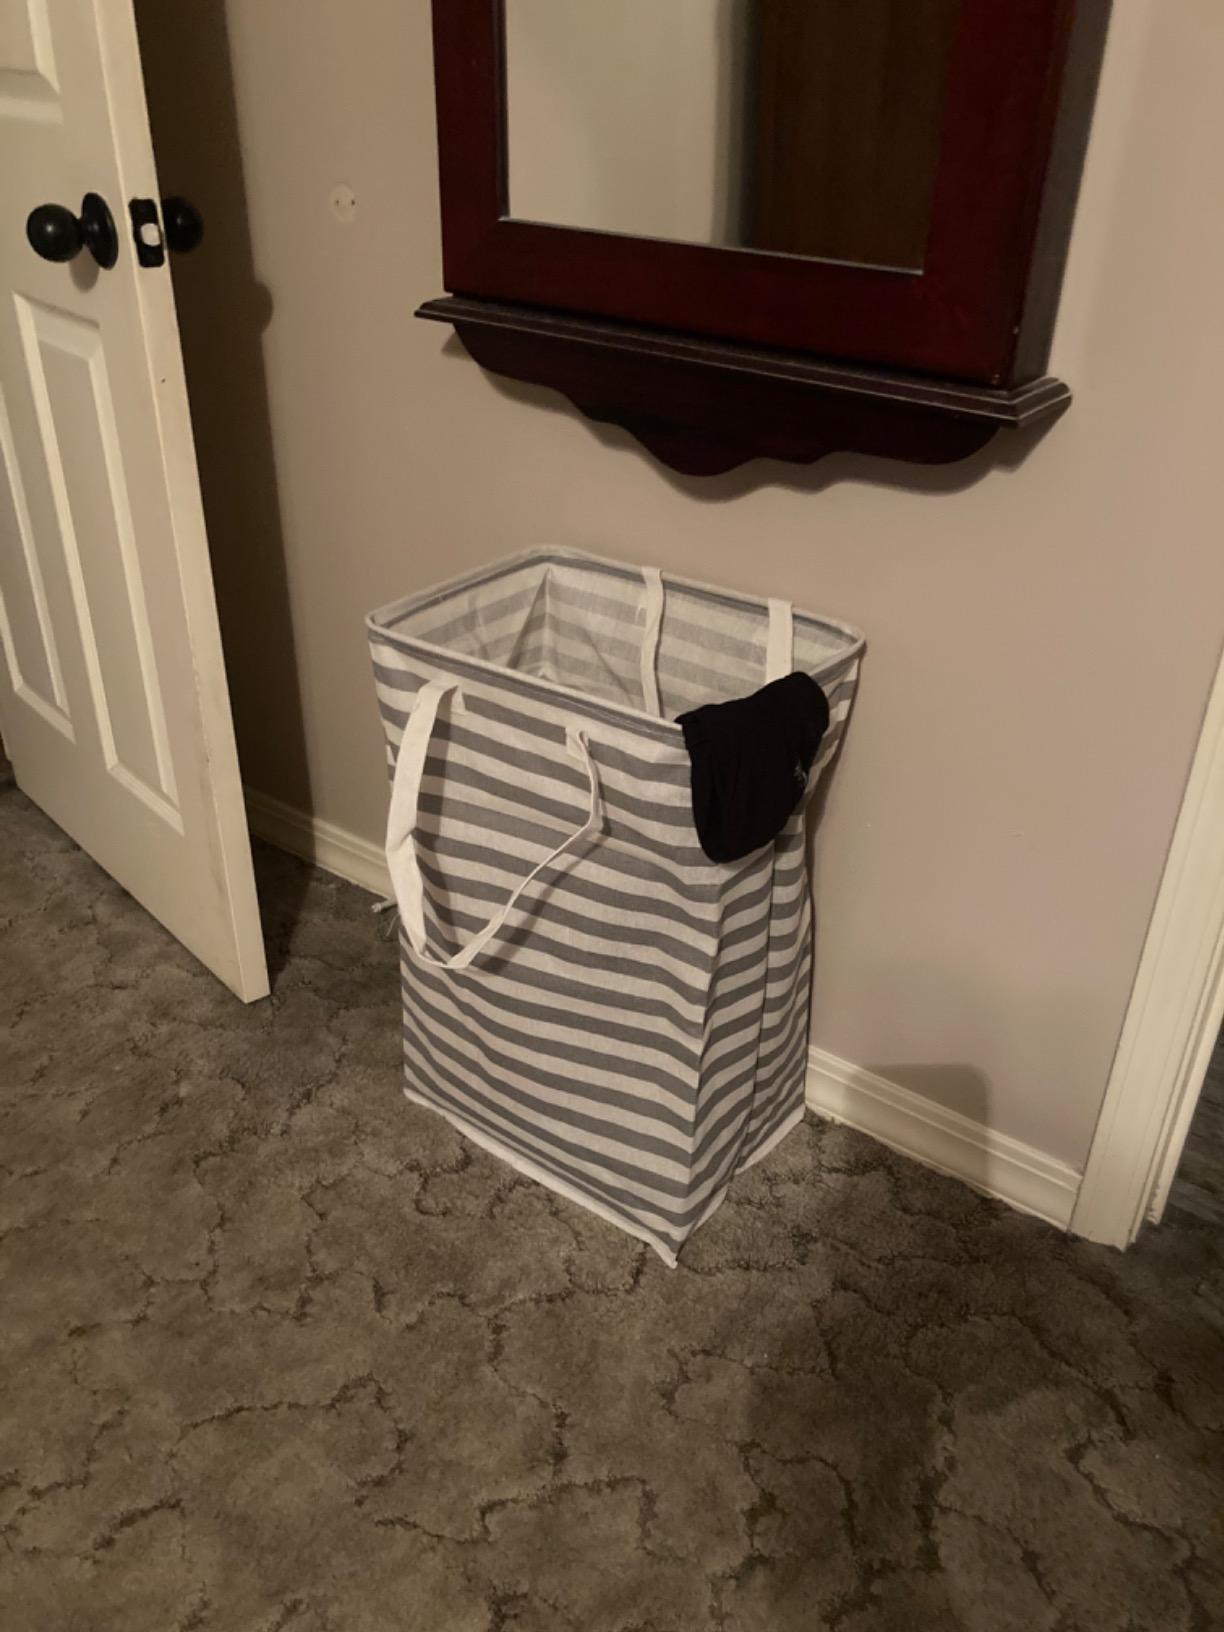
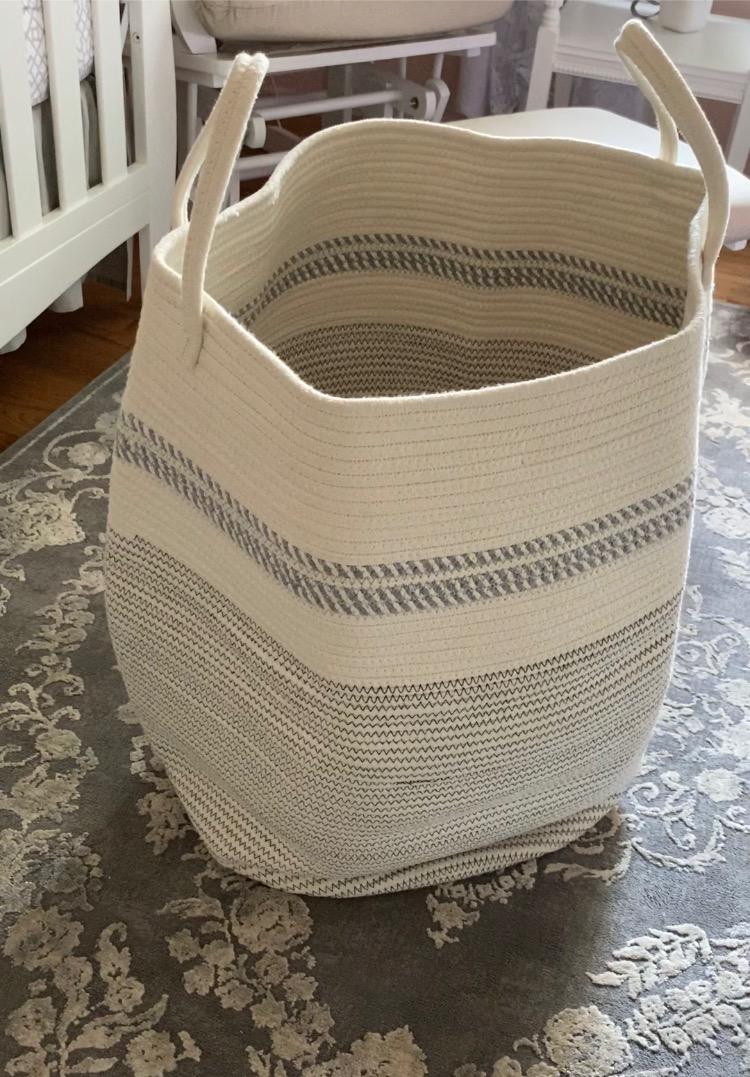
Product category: items_hamper
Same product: no